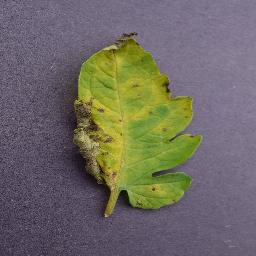
Label: Tomato___Septoria_leaf_spot